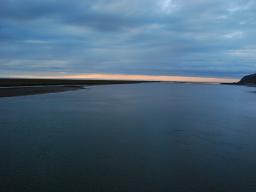
Label: Background_without_leaves